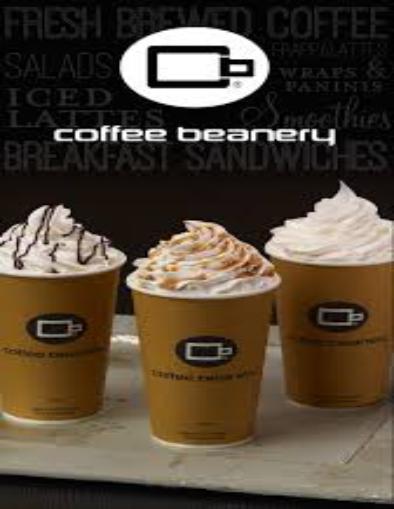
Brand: Coffee Beanery
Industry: Food